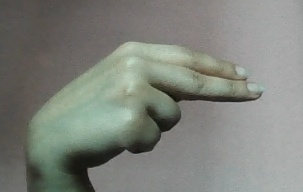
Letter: ain